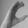
ASL letter: C